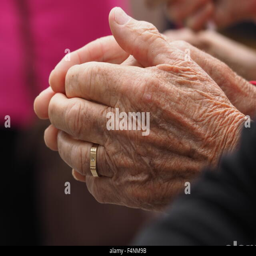
a pair of elderly hands gently clasped together in prayer